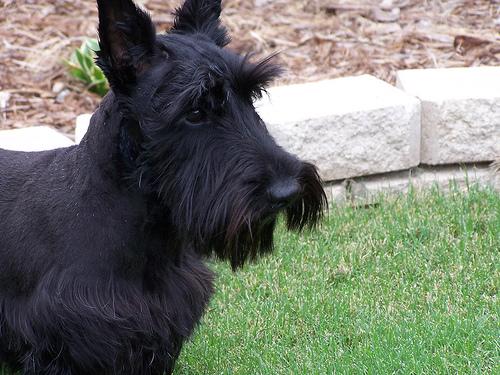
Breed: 206-n000037-Scotch_terrier